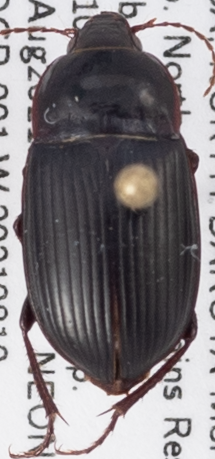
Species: Amara obesa
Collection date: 2021-08-10
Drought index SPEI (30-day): -2.09
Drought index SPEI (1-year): -2.09
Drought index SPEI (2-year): -1.546